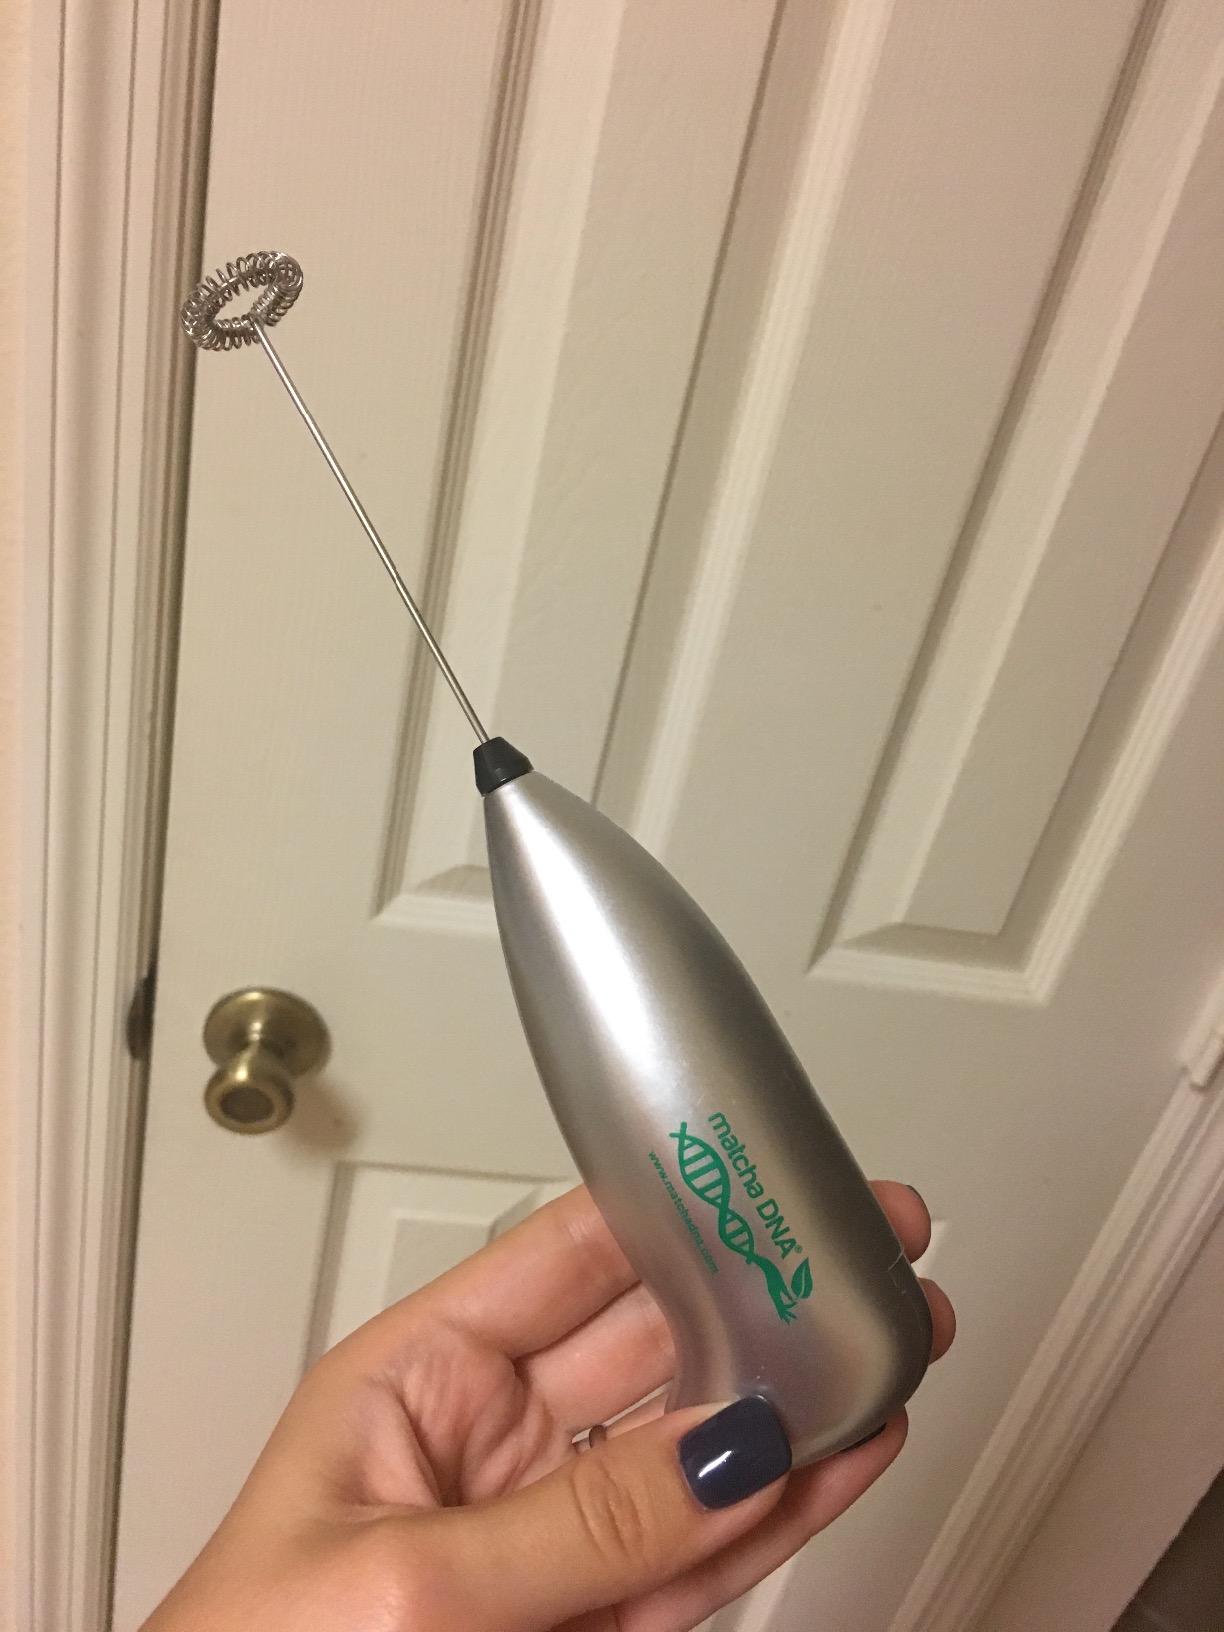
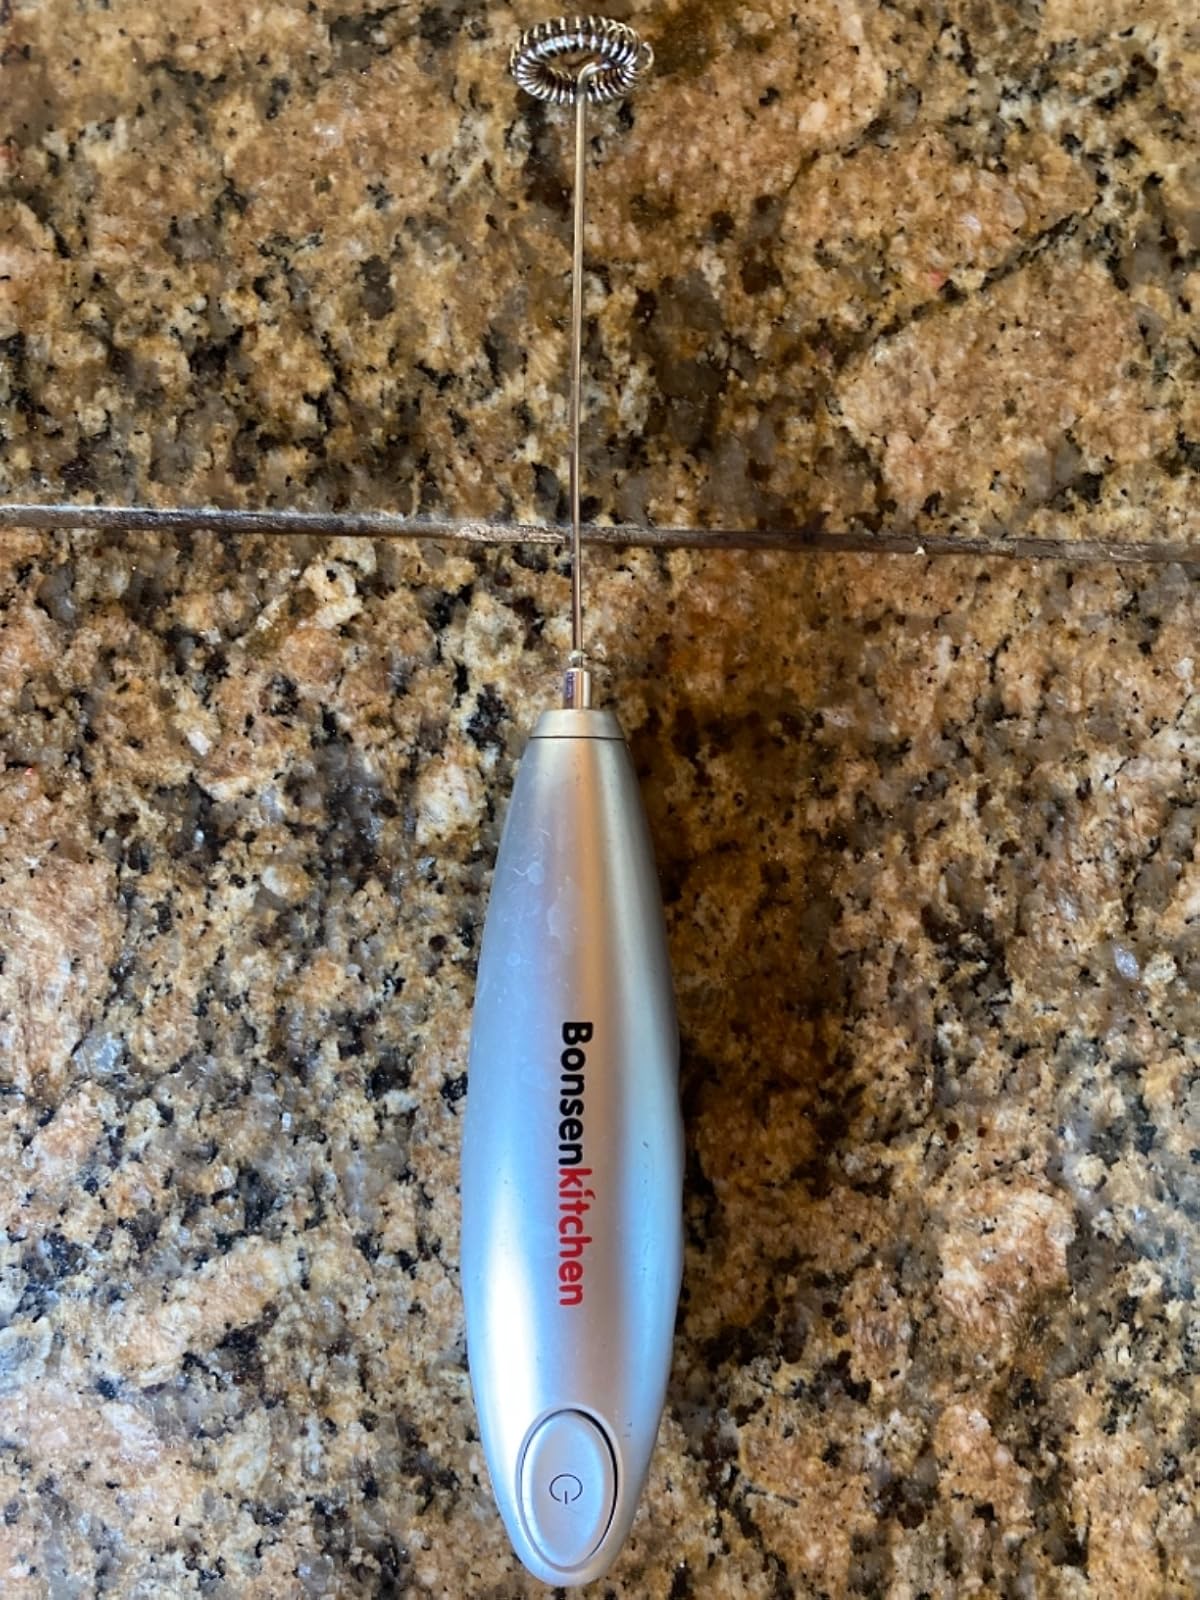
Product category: items_mixer
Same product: no